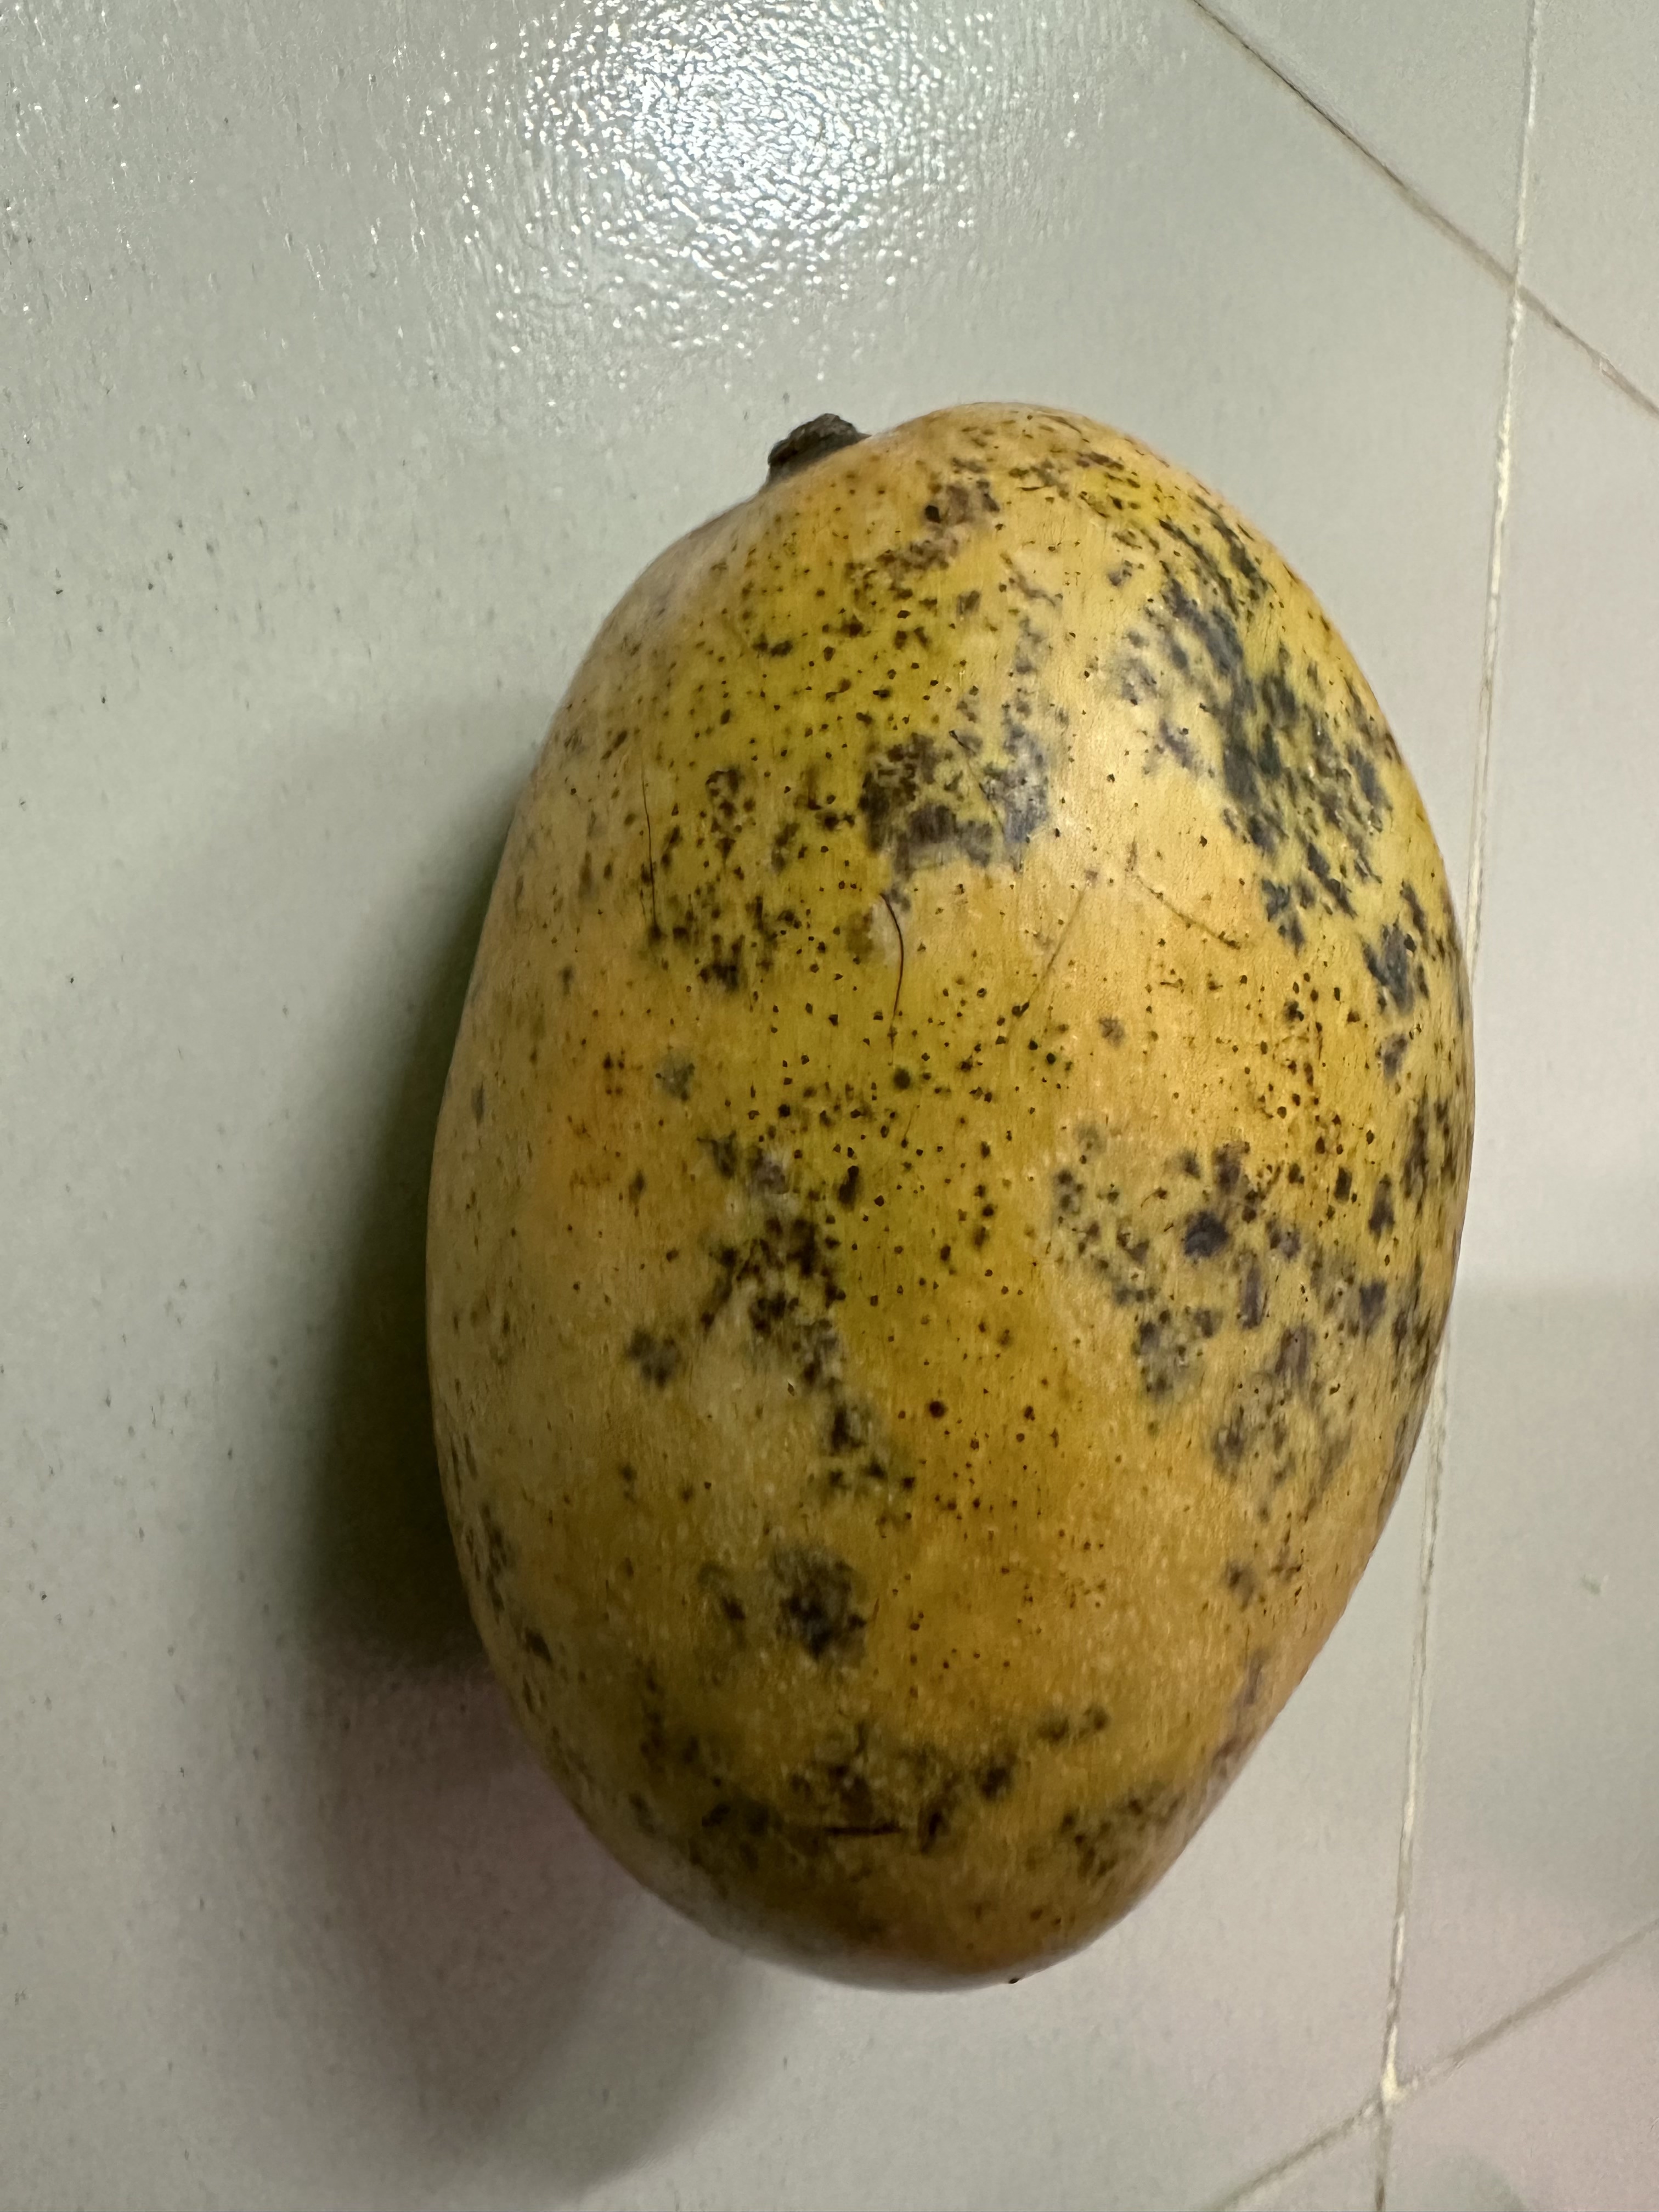
Mango variety: Mollika